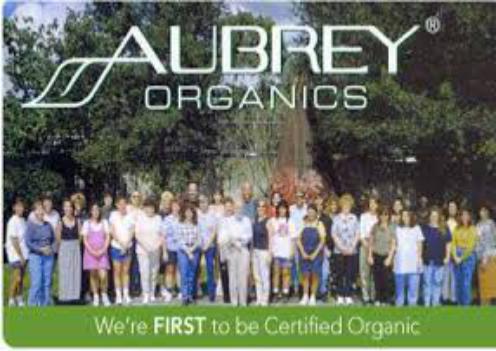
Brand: Aubrey Organics
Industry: Necessities